Jesús Quintero

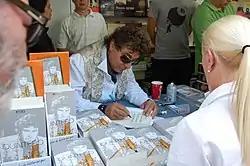
Quintero signing in Madrid Book Fair 2007

Jesús Rodríguez Quintero (18 August 1940 – 3 October 2022) was a Spanish journalist, editor and presenter of Spanish programs in radio and television, known in the media as Jesús Quintero.